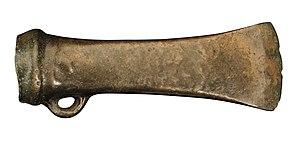
Une hache à douille en bronze est un type de hache protohistorique qui a connu une importante diffusion à l'âge du bronze final et au premier âge du fer dans toute l'Europe. Une production particulière du premier âge du fer en Armorique et en Normandie, de haches non fonctionnelles au métal très riche en plomb, aurait eu selon certains archéologues une utilisation monétaire et/ou rituelle